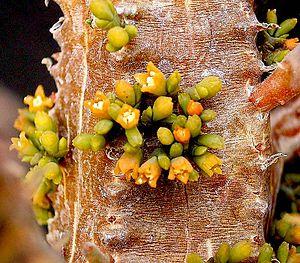
Une plante parasite est une plante qui vit et se développe au détriment d'une autre plante hôte. Le parasitisme peut être total, la plante parasite, dépourvue de chlorophylle, tirant de son hôte toute son alimentation. Il peut être partiel, la plante parasite ne prélevant que l'eau et les éléments minéraux mais conservant son pouvoir de synthèse chlorophyllienne.
Le genre Viscum était un genre autrefois classé dans la famille des Loranthaceae et la sous-famille des Viscodeae. La classification phylogénétique APGIII le classe maintenant dans les Santalacées. Il regroupe quelque 70 espèces d'arbrisseaux hémiparasites, dont la plus connue est le gui.